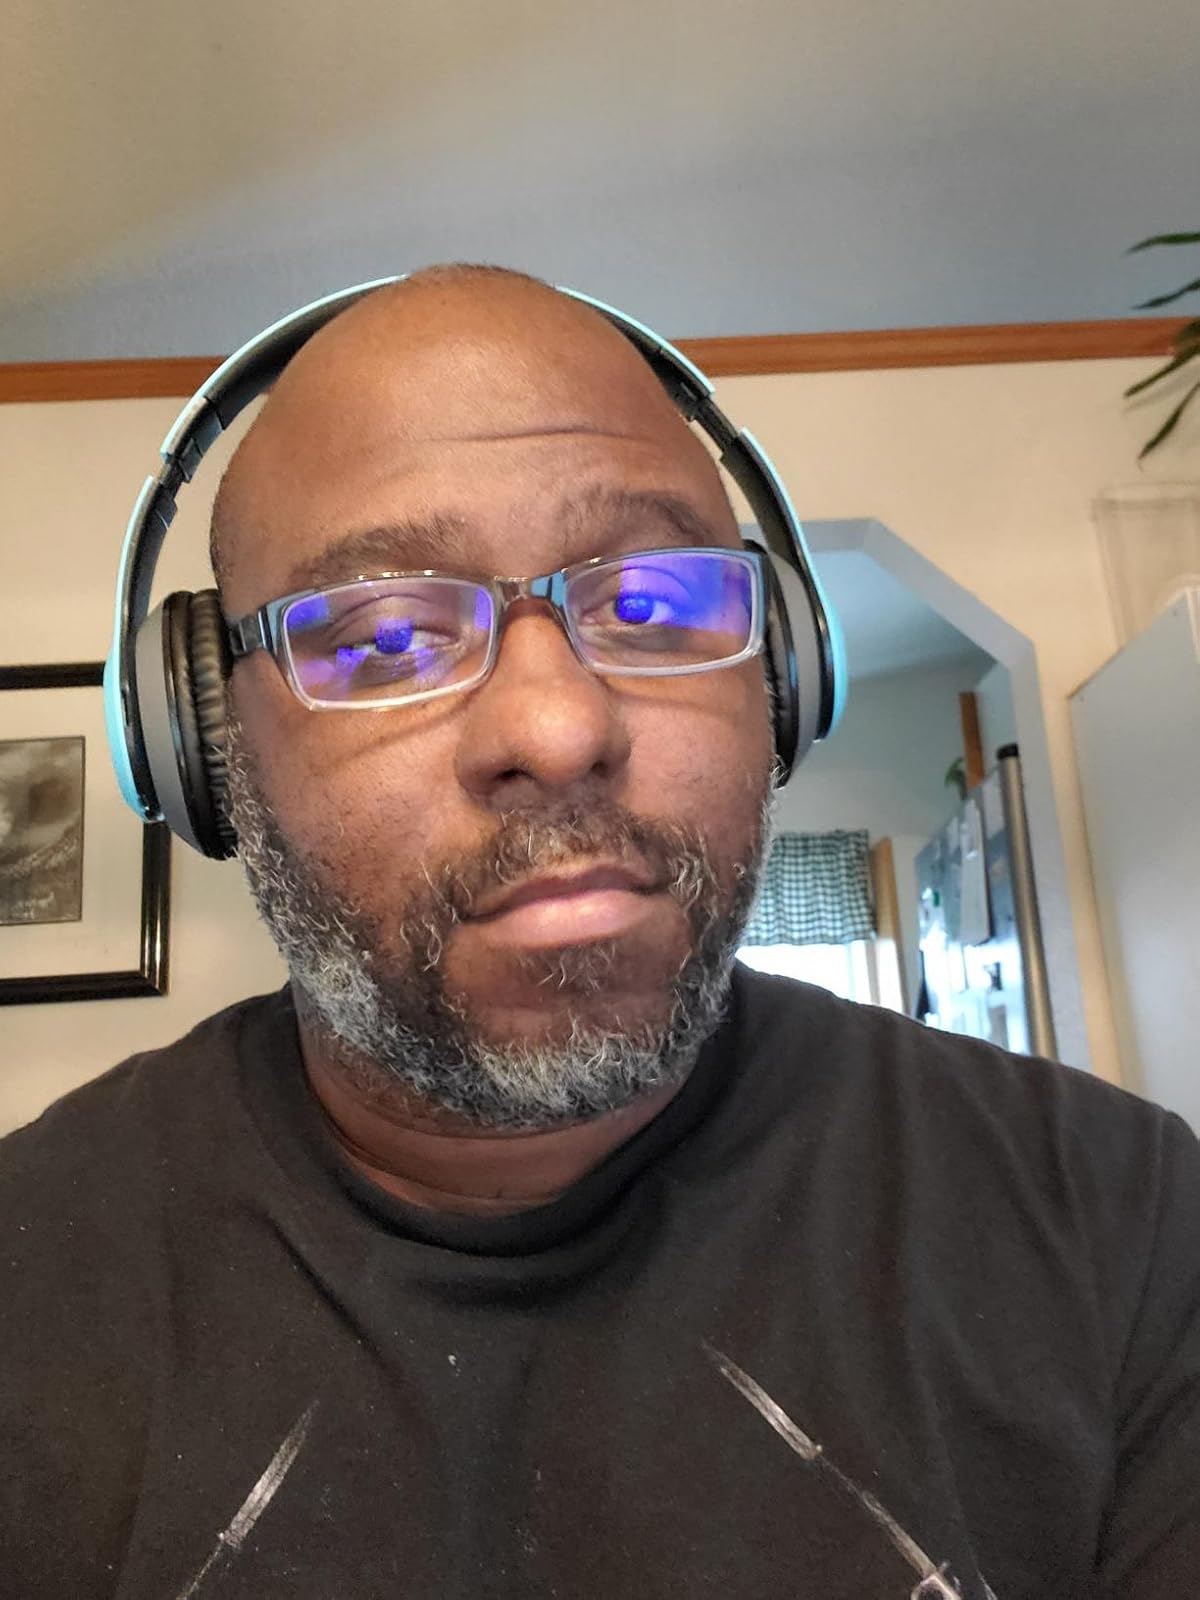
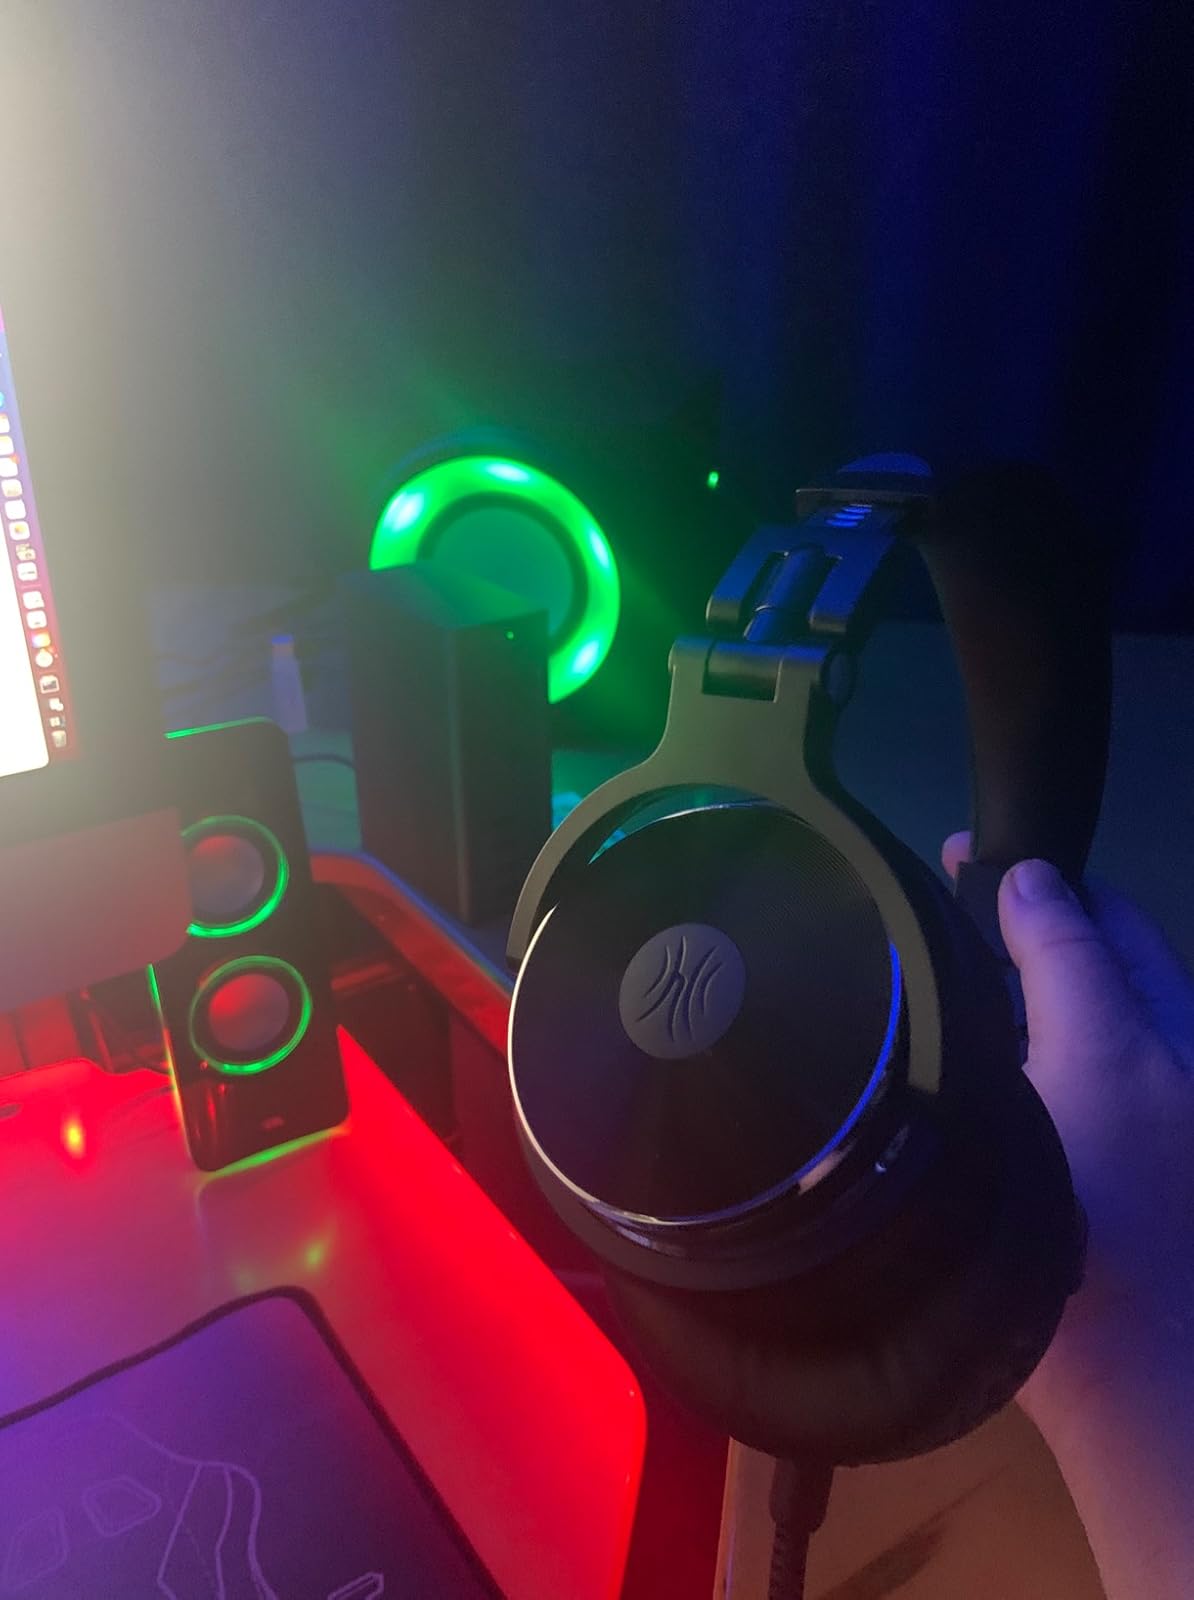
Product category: headphones
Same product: no